Durham University Library

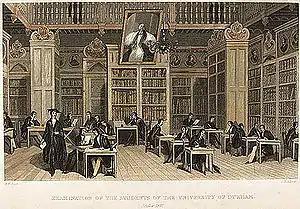
Examination in Cosin's Library, 1842

Cosin's Library was established in 1669 by Bishop John Cosin. The building was built in 1667–69 by the Quaker architect John Langstaffe specifically to house Cosin's collection of over 5,000 books. It was one of the first public libraries in the north of England and also one of the first libraries in England to adopt the new European style of having bookcases against the walls, leaving the central area of the library free for other uses. After the establishment of Durham University Library in 1833, a new gallery was constructed inside Cosin's Library to house them. Cosin's Library, and its collection of medieval manuscripts and early printed books came under the trusteeship of the university library in 1937.